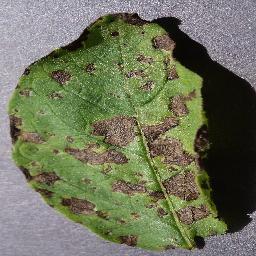
Label: Potato___Early_blight